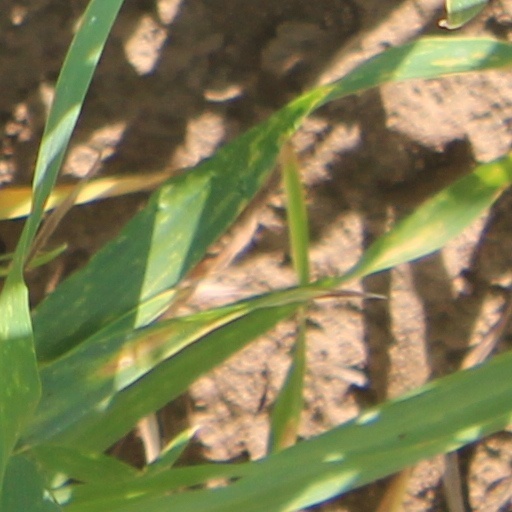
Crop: wheat